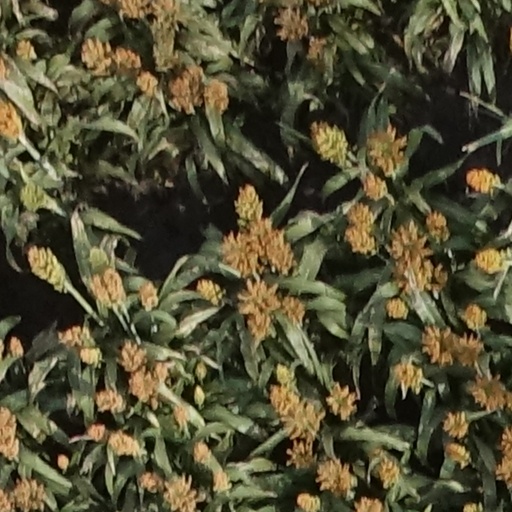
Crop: sorghum